History of philosophy in Poland

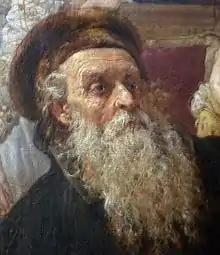
Andrzej Frycz Modrzewski

A star among the pleiade of progressive political philosophers during the Polish Renaissance was Andrzej Frycz Modrzewski (1503–72), who advocated on behalf of equality for all before the law, the accountability of monarch and government to the nation, and social assistance for the weak and disadvantaged. His chief work was "De Republica emendanda" (On Reform of the Republic, 1551–54).